Tim Tscharnke

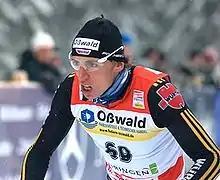
Tim Tscharnke in 2010

Tim Tscharnke (born 13 December 1989 in Weissenfels) is a former cross-country skier from Germany, who competed between and 2017. He has two victories in the World Cup, his first in the 2012-2013 season in Canmore and his second during the 2015 Tour de Ski in Val di Fiemme. His club is SV Biberau. He speaks German, Russian, and English.